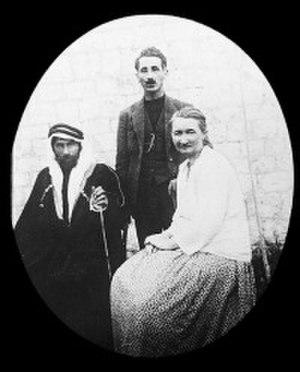
Karen Jeppe, née le 1ᵉʳ juillet 1876 à Gylling et morte le 7 juillet 1935 à Alep, est une missionnaire danoise et travailleur social connue pour son aide apportée aux réfugiés arméniens ottomans et aux survivants du génocide des Arméniens, principalement des veuves et des orphelins, depuis 1903 et jusqu'à sa mort en Syrie en 1935. Elle était membre de la mission orientale allemande de Johannes Lepsius en assumant la responsabilité des enfants arméniens de l'orphelinat allemand Millet Khan après les massacres d'Urfa de 1895.